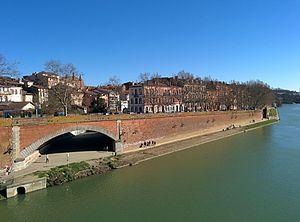
Quai de Tounis à Toulouse
L’île de Tounis était une île sur la Garonne dans la ville de Toulouse, séparée de la rive droite par un bras du fleuve appelé la Garonnette. La Garonnette ayant été asséchée en 1954, le « quartier de Tounis » n’est plus une île mais communique toujours principalement avec le reste de la ville par des ponts.